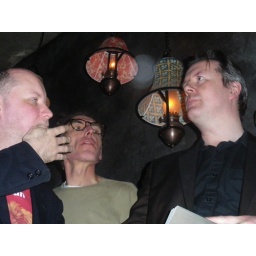
They were looking at a picture in a punk rock book featuring Vic and Ari Up